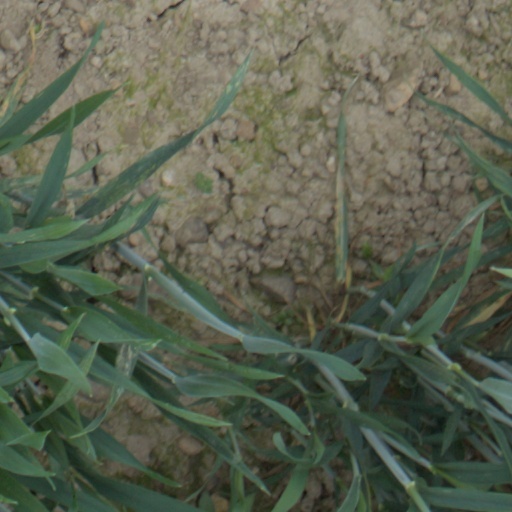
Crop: wheat